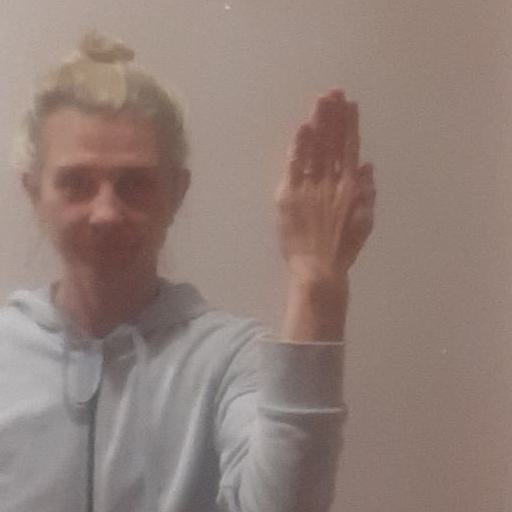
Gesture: stop_inverted